Fort Benton Bridge

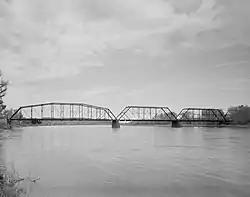

Fort Benton Bridge spans the Missouri River at the town of Fort Benton, Montana. It was built in 1888. It has also been known as Old Bridge and was listed on the National Register of Historic Places in 1980.